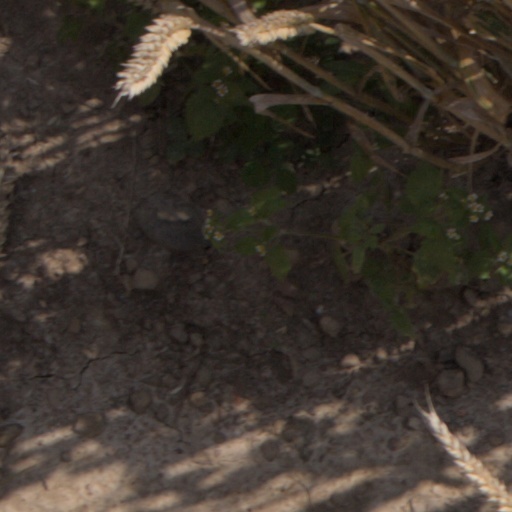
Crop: wheat